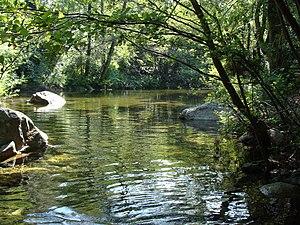
Le Varagno en amont du pont de Coti.
Prunelli-di-Fiumorbo est une commune française située dans la circonscription départementale de la Haute-Corse et le territoire de la collectivité de Corse. Elle appartient à l'ancienne piève de Cursa, dans le Fiumorbo.